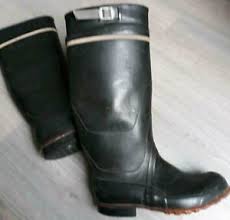
Waste category: shoes